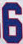
Number: 6